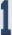
Number: 1